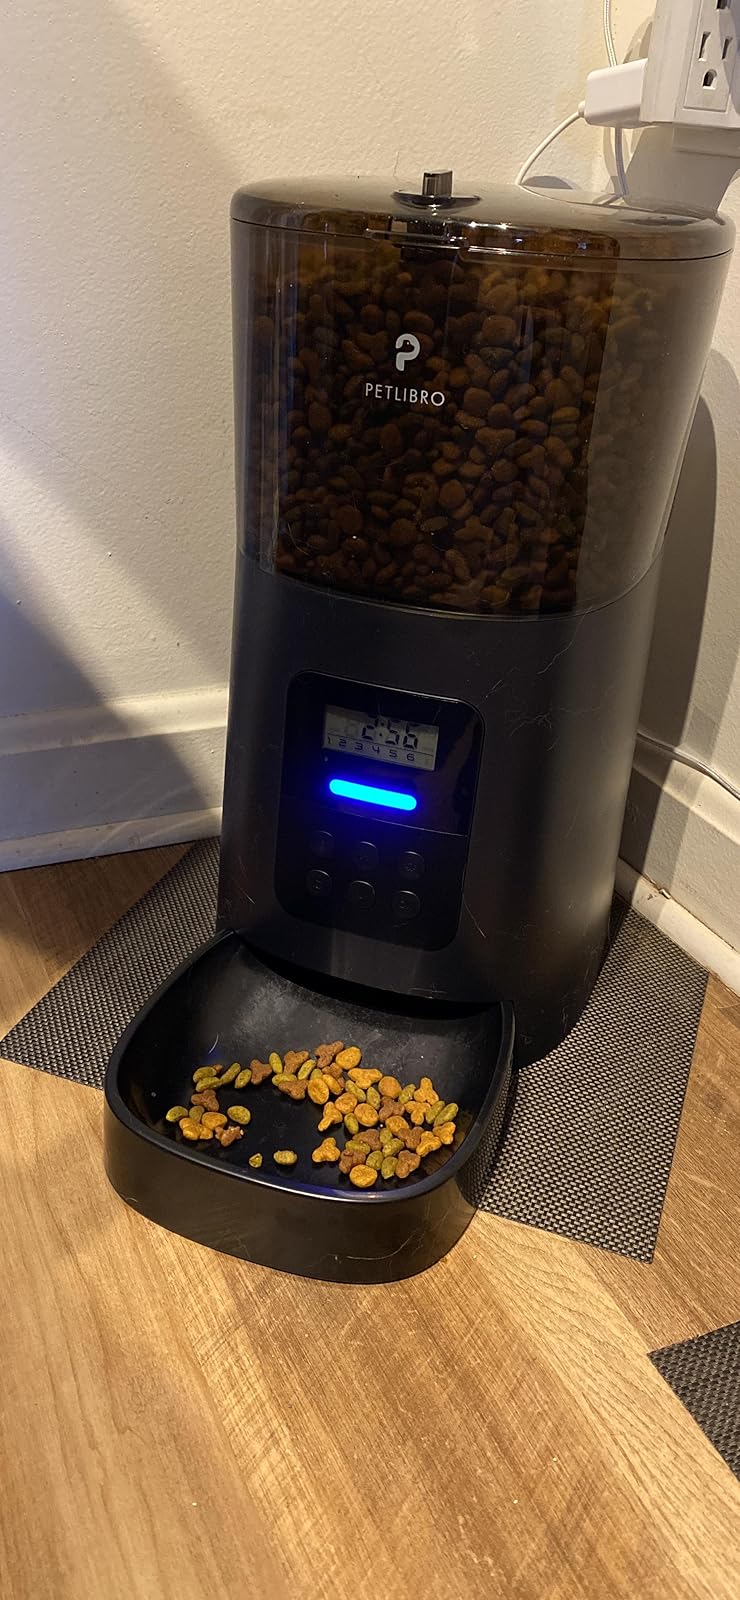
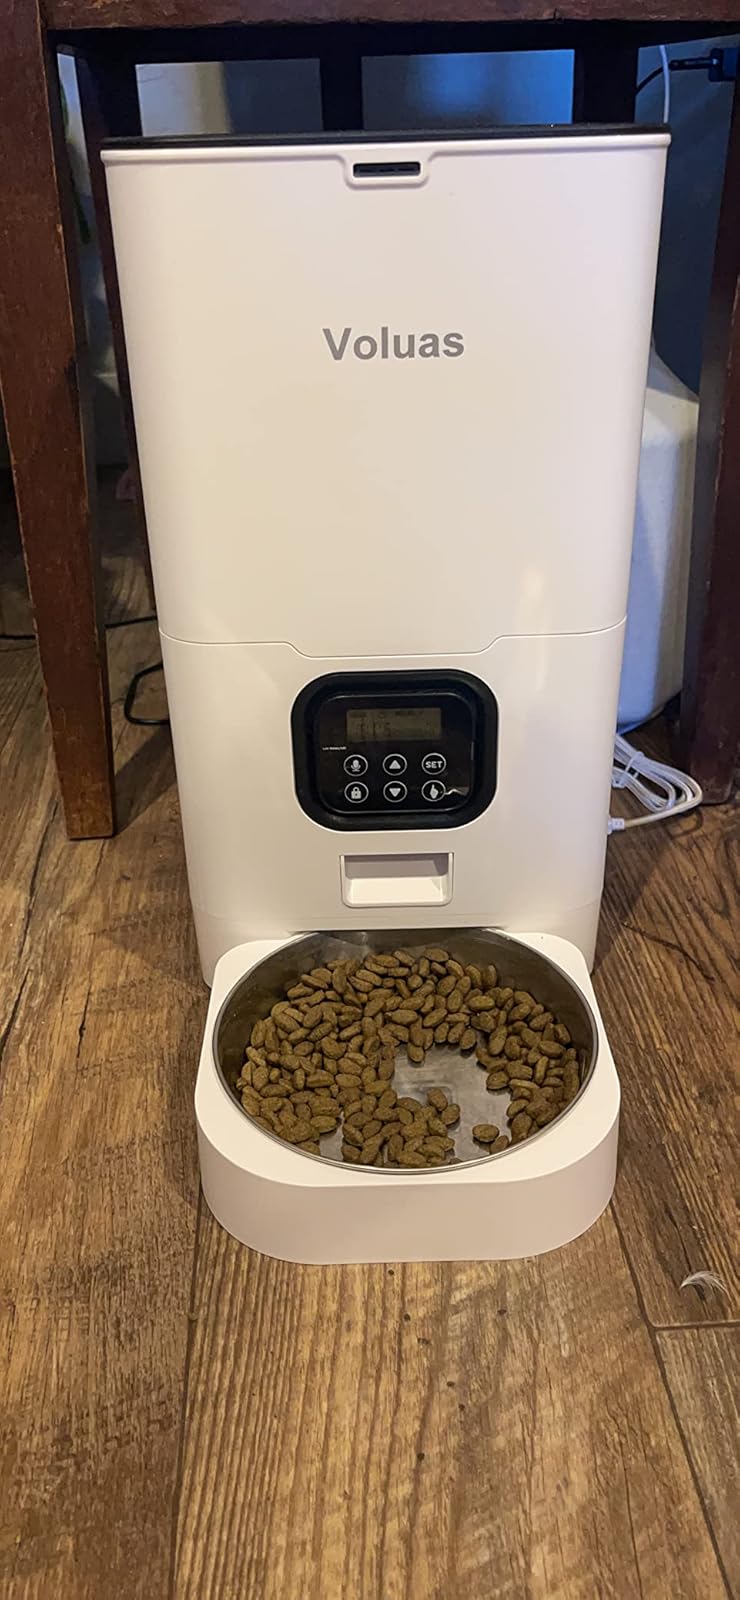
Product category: items_feeder
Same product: no